Ford's Chapel United Methodist Church

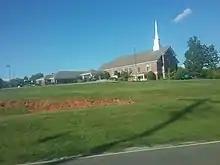
Ford's Chapel United Methodist Church in 2022

Ford's Chapel United Methodist Church, or simply Ford's Chapel UMC, is a United Methodist church located in Harvest, Alabama, in the United States. It was founded in 1808 and is the first Methodist Church established in what is now the state of Alabama.